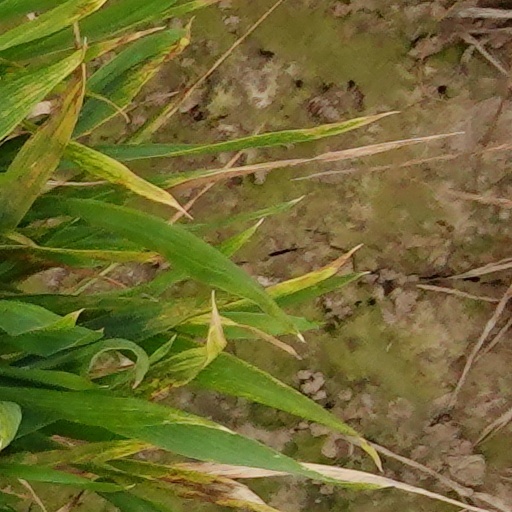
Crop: wheat